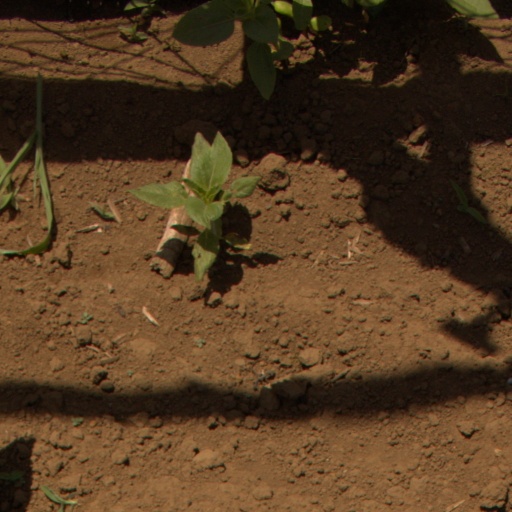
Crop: Jerusalem artichoke